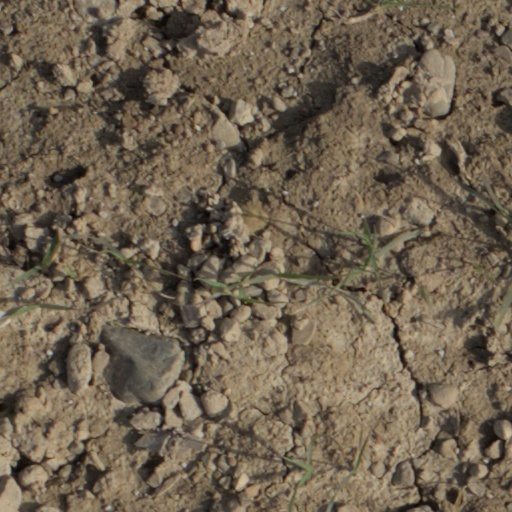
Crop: wheat